Home Outfitters

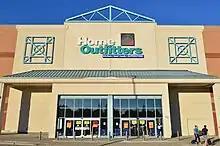
Home Outfitters at First Markham Place (now closed) in Markham, Ontario

Home Outfitters (known as Déco Découverte in Quebec; originally called Bed, Bath & More) was a Canadian retail home decor chain, owned by Hudson's Bay Company established in 1999, that sold bedding, towels, housewares, and other home accessories. All 37 remaining stores were phased out in July 2019.